Homer's Adventures Through the Windshield Glass

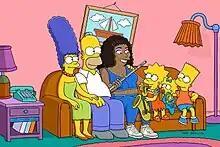
Promotional artwork for the episode, showcasing Lizzo sitting next to the Simpsons on their couch.

"Homer's Adventures Through the Windshield Glass" is the twenty-second and final episode of the thirty-fourth season of the American animated television series "The Simpsons", and the 750th episode overall. It aired in the United States on Fox on May 21, 2023. The episode was directed by Bob Anderson and written by Tim Long.